Josh Thole

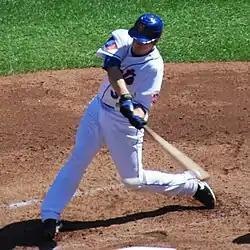
Thole batting for the Mets in 2009.

On December 17, 2012, the Mets traded Thole, R. A. Dickey, and Mike Nickeas to the Toronto Blue Jays in exchange for Travis d'Arnaud, Noah Syndergaard, John Buck, and Wuilmer Becerra. On January 18, 2013, the Blue Jays announced that arbitration with Thole had been avoided by signing him to a two-year contract worth $2.5 million, with a club option for the 2015 season at $1.75 million. On March 24, Thole was reassigned to minor league camp and started the season with the Triple-A Buffalo Bisons. He was recalled by the Blue Jays on June 7 when Henry Blanco was designated for assignment. Thole made his Blue Jays debut in the 16th inning of an 18 inning win against the Texas Rangers on June 8, going 0-2 at the plate. He finished the 2013 season batting just .175 with one home run and eight RBI in 45 games. Thole began the 2014 season in Toronto, as R. A. Dickey's personal catcher. He improved upon his results from 2013, finishing 2014 with a batting average of .252 with 7 RBI in 56 games played. On November 1, the Blue Jays picked up Thole's $1.75 million option for the 2015 season.